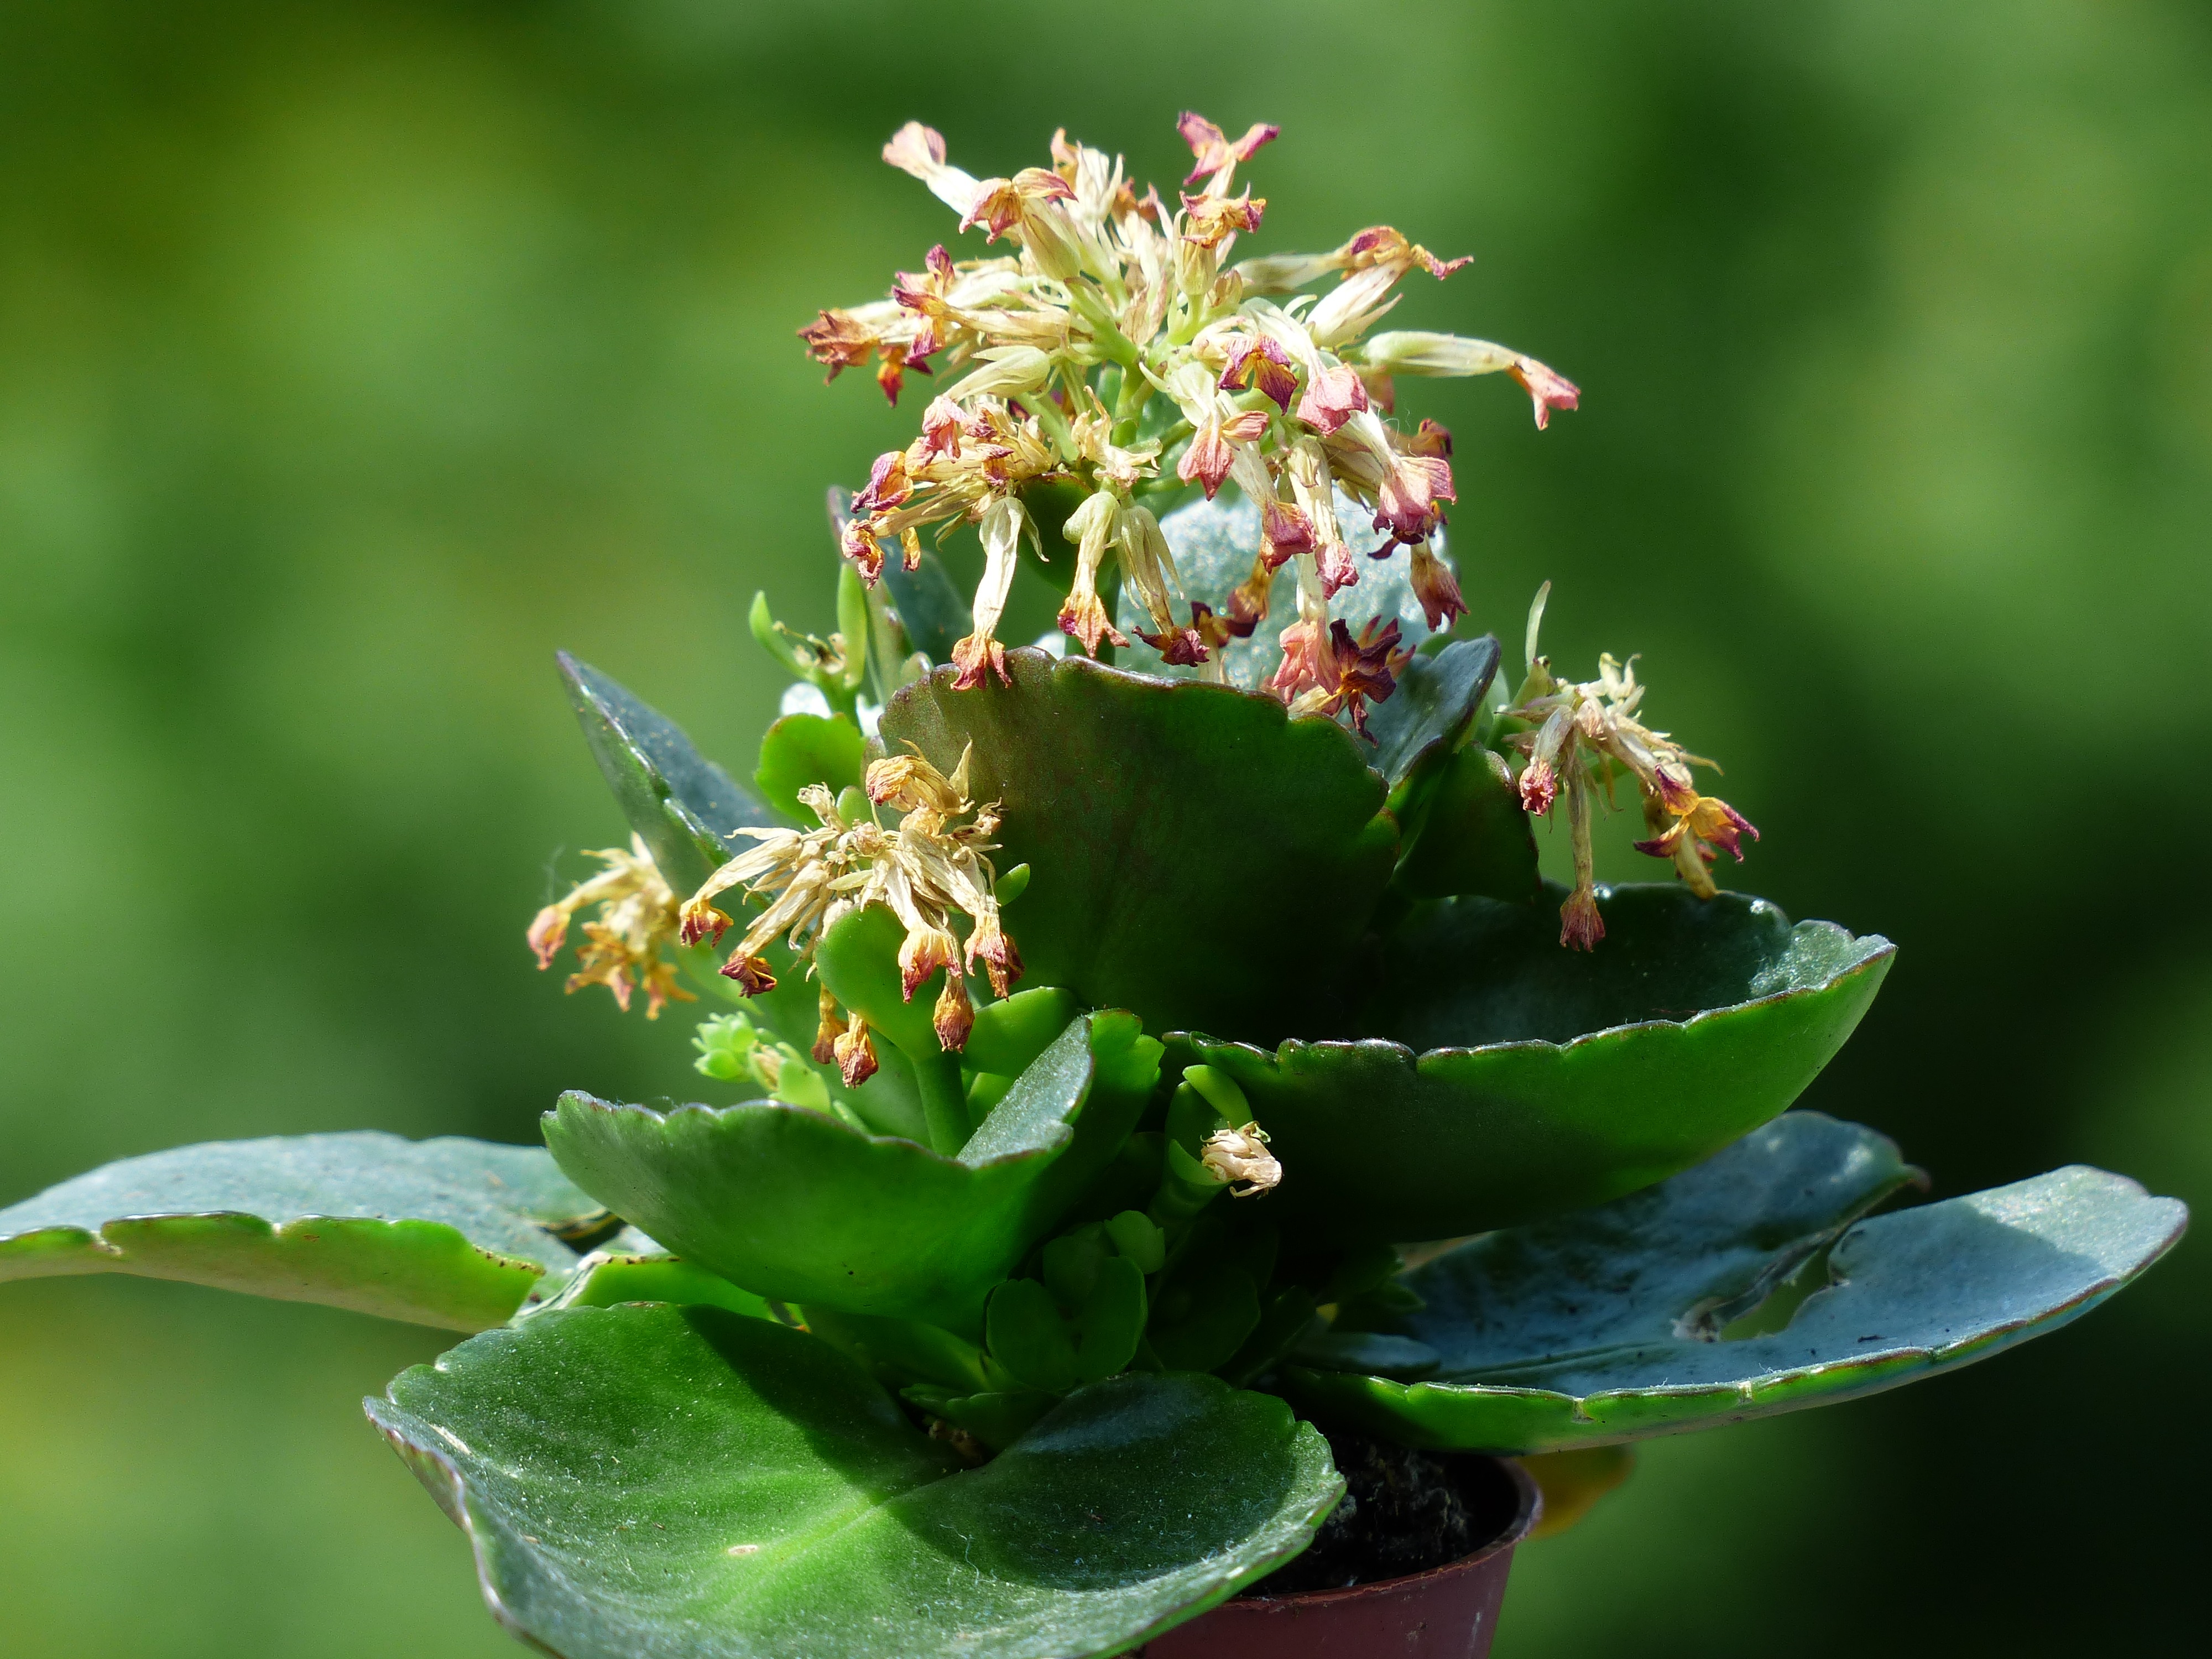
nature, blossom, plant, leaf, flower, green, botany, flora, wildflower, close up, shrub, withered, faded, macro photography, ornamental plant, inflorescence, crassulaceae, flowering plant, thick sheet greenhouse, kalanchoe, dicotyledon, kalanchoe blossfeldiana, land plant, kalanchoe globulifera, ornamental horticulture, doldiger pollen, saxifrage like, market flower, market plant